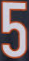
Number: 5